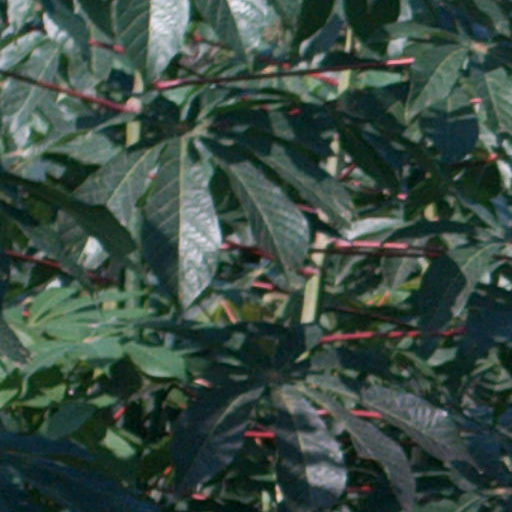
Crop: cassava